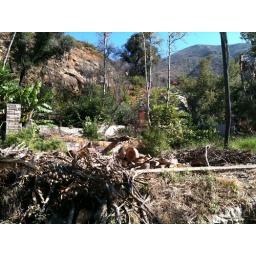
Hiking in solstice canyon ... Burnt down house